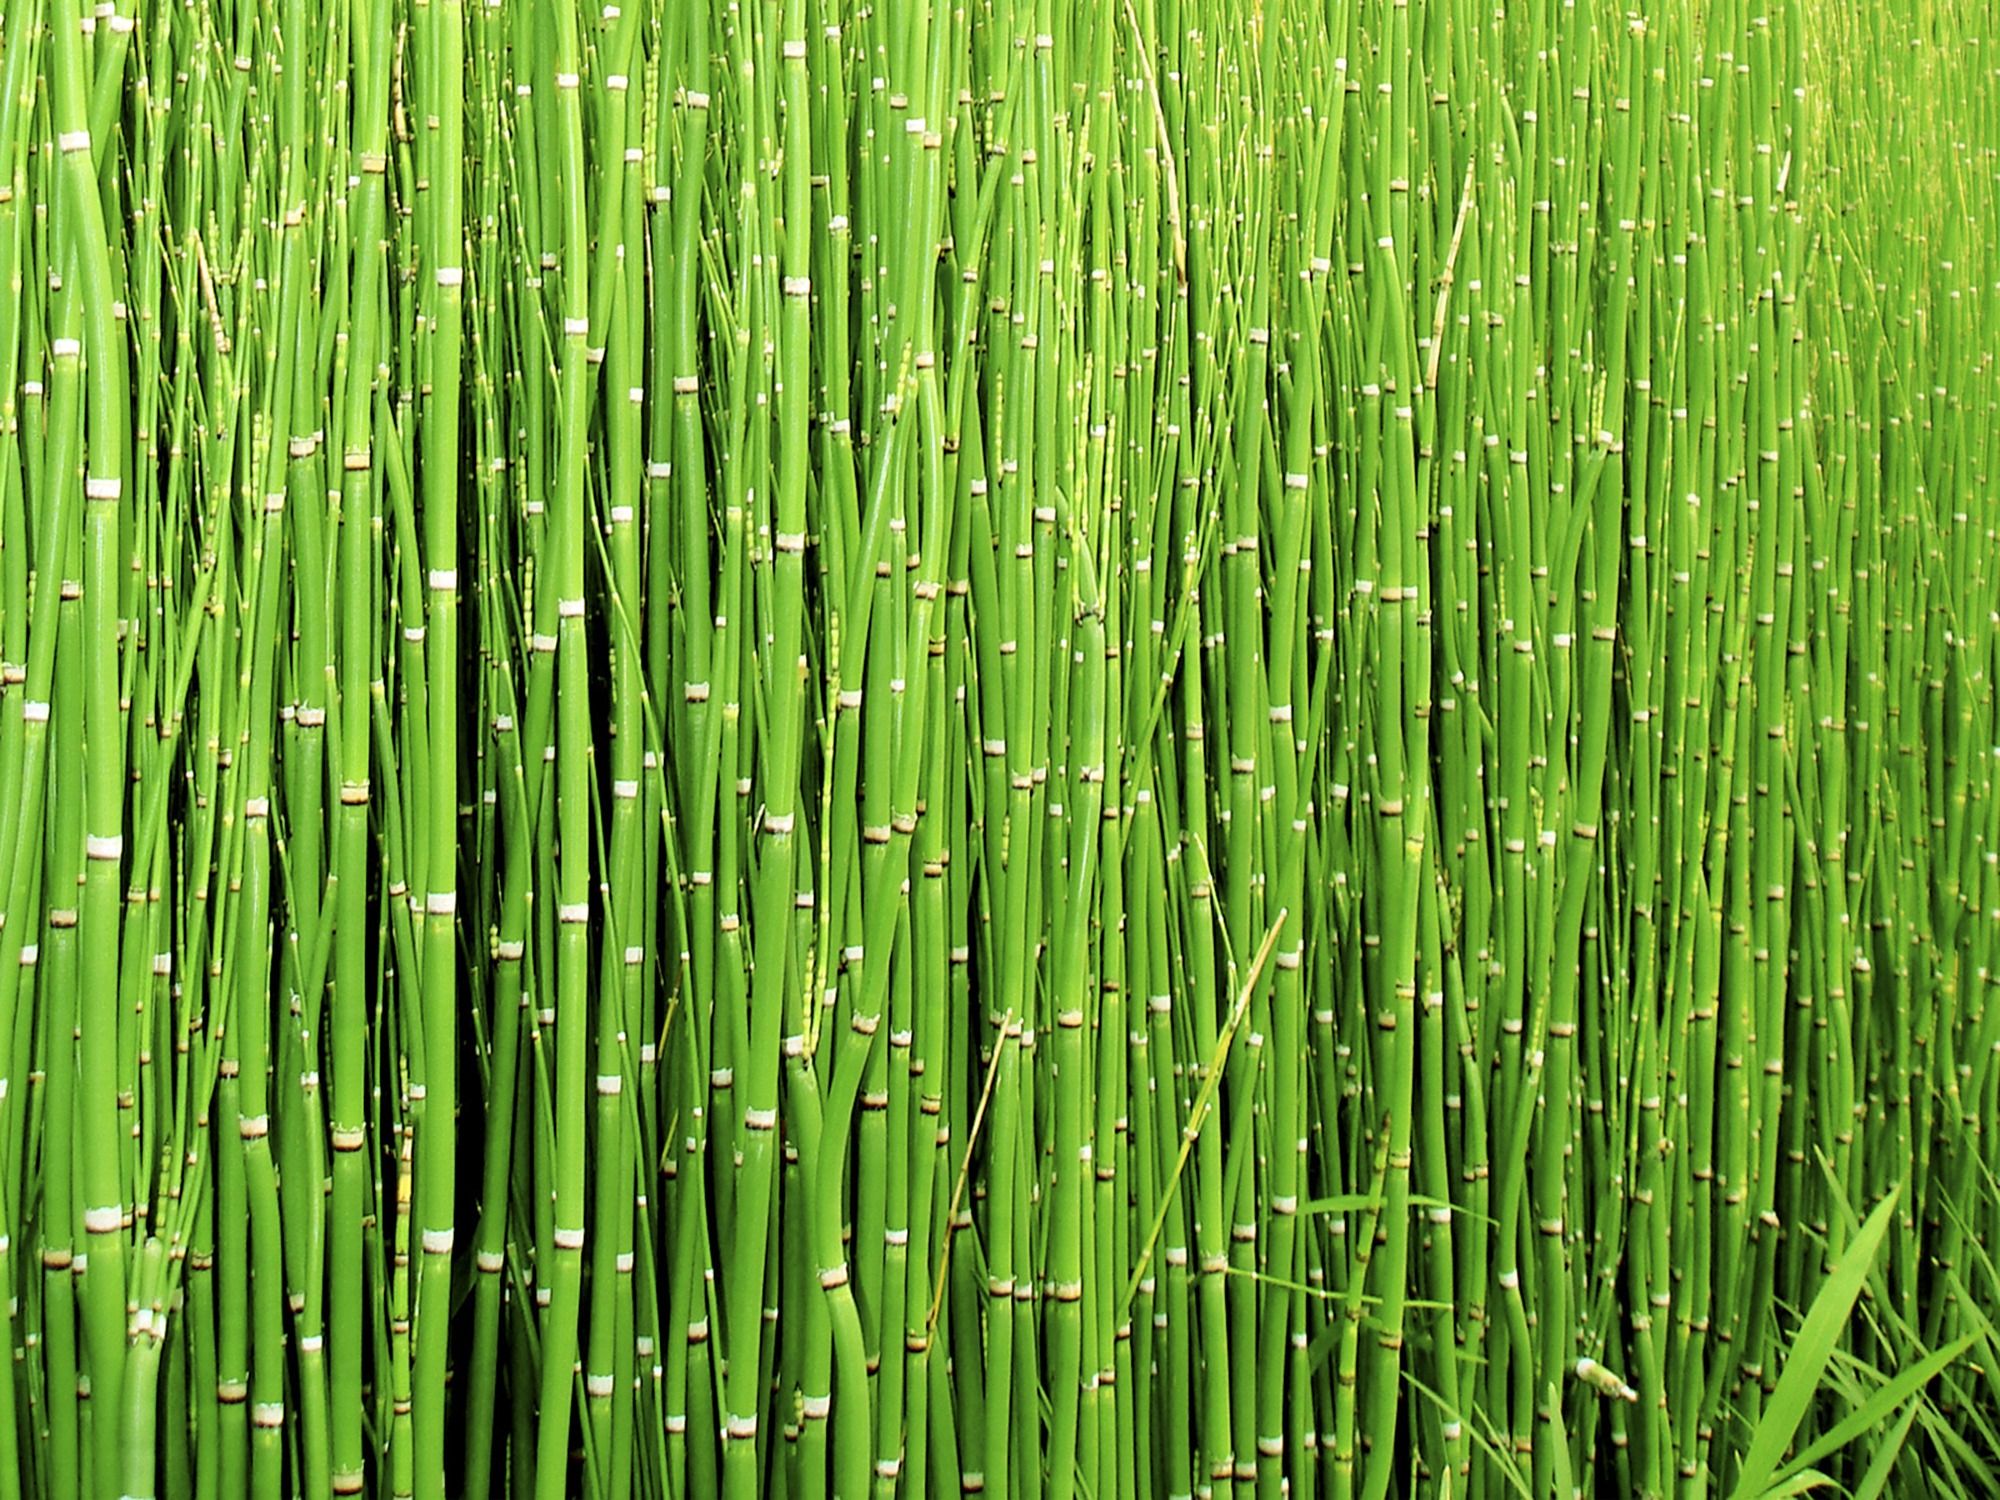
nature, grass, outdoor, branch, plant, lawn, leaf, green, wild plant, outside, grassland, bamboo, horsetail, wheatgrass, grass family, plant stem, horsetail family, scouring rush horsetail